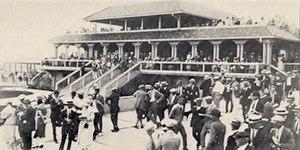
Circuit de course de lévriers de Hialeah en Floride http://www.hialeahfl.gov/about/history/
Les National Historic Landmarks de Floride sont les sites historiques d'intérêt national de l'État de Floride au sud-est des États-Unis.